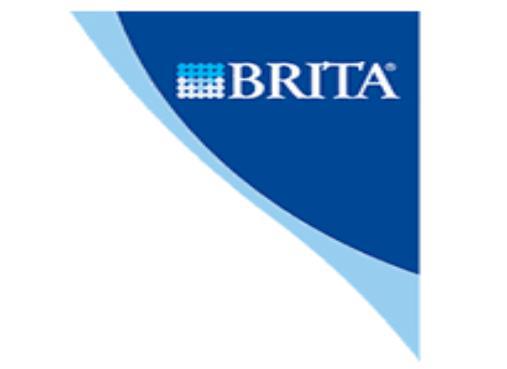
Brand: brita
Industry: Necessities